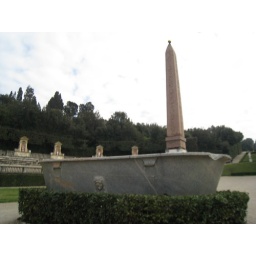
Visiting Boboli Gardens in Rome. This bathtub was 25 feet long and the pole has Egyptian hieroglyphics on it.